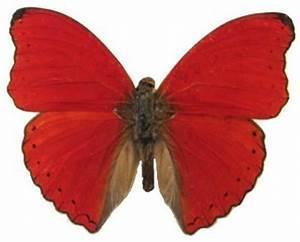
butterfly